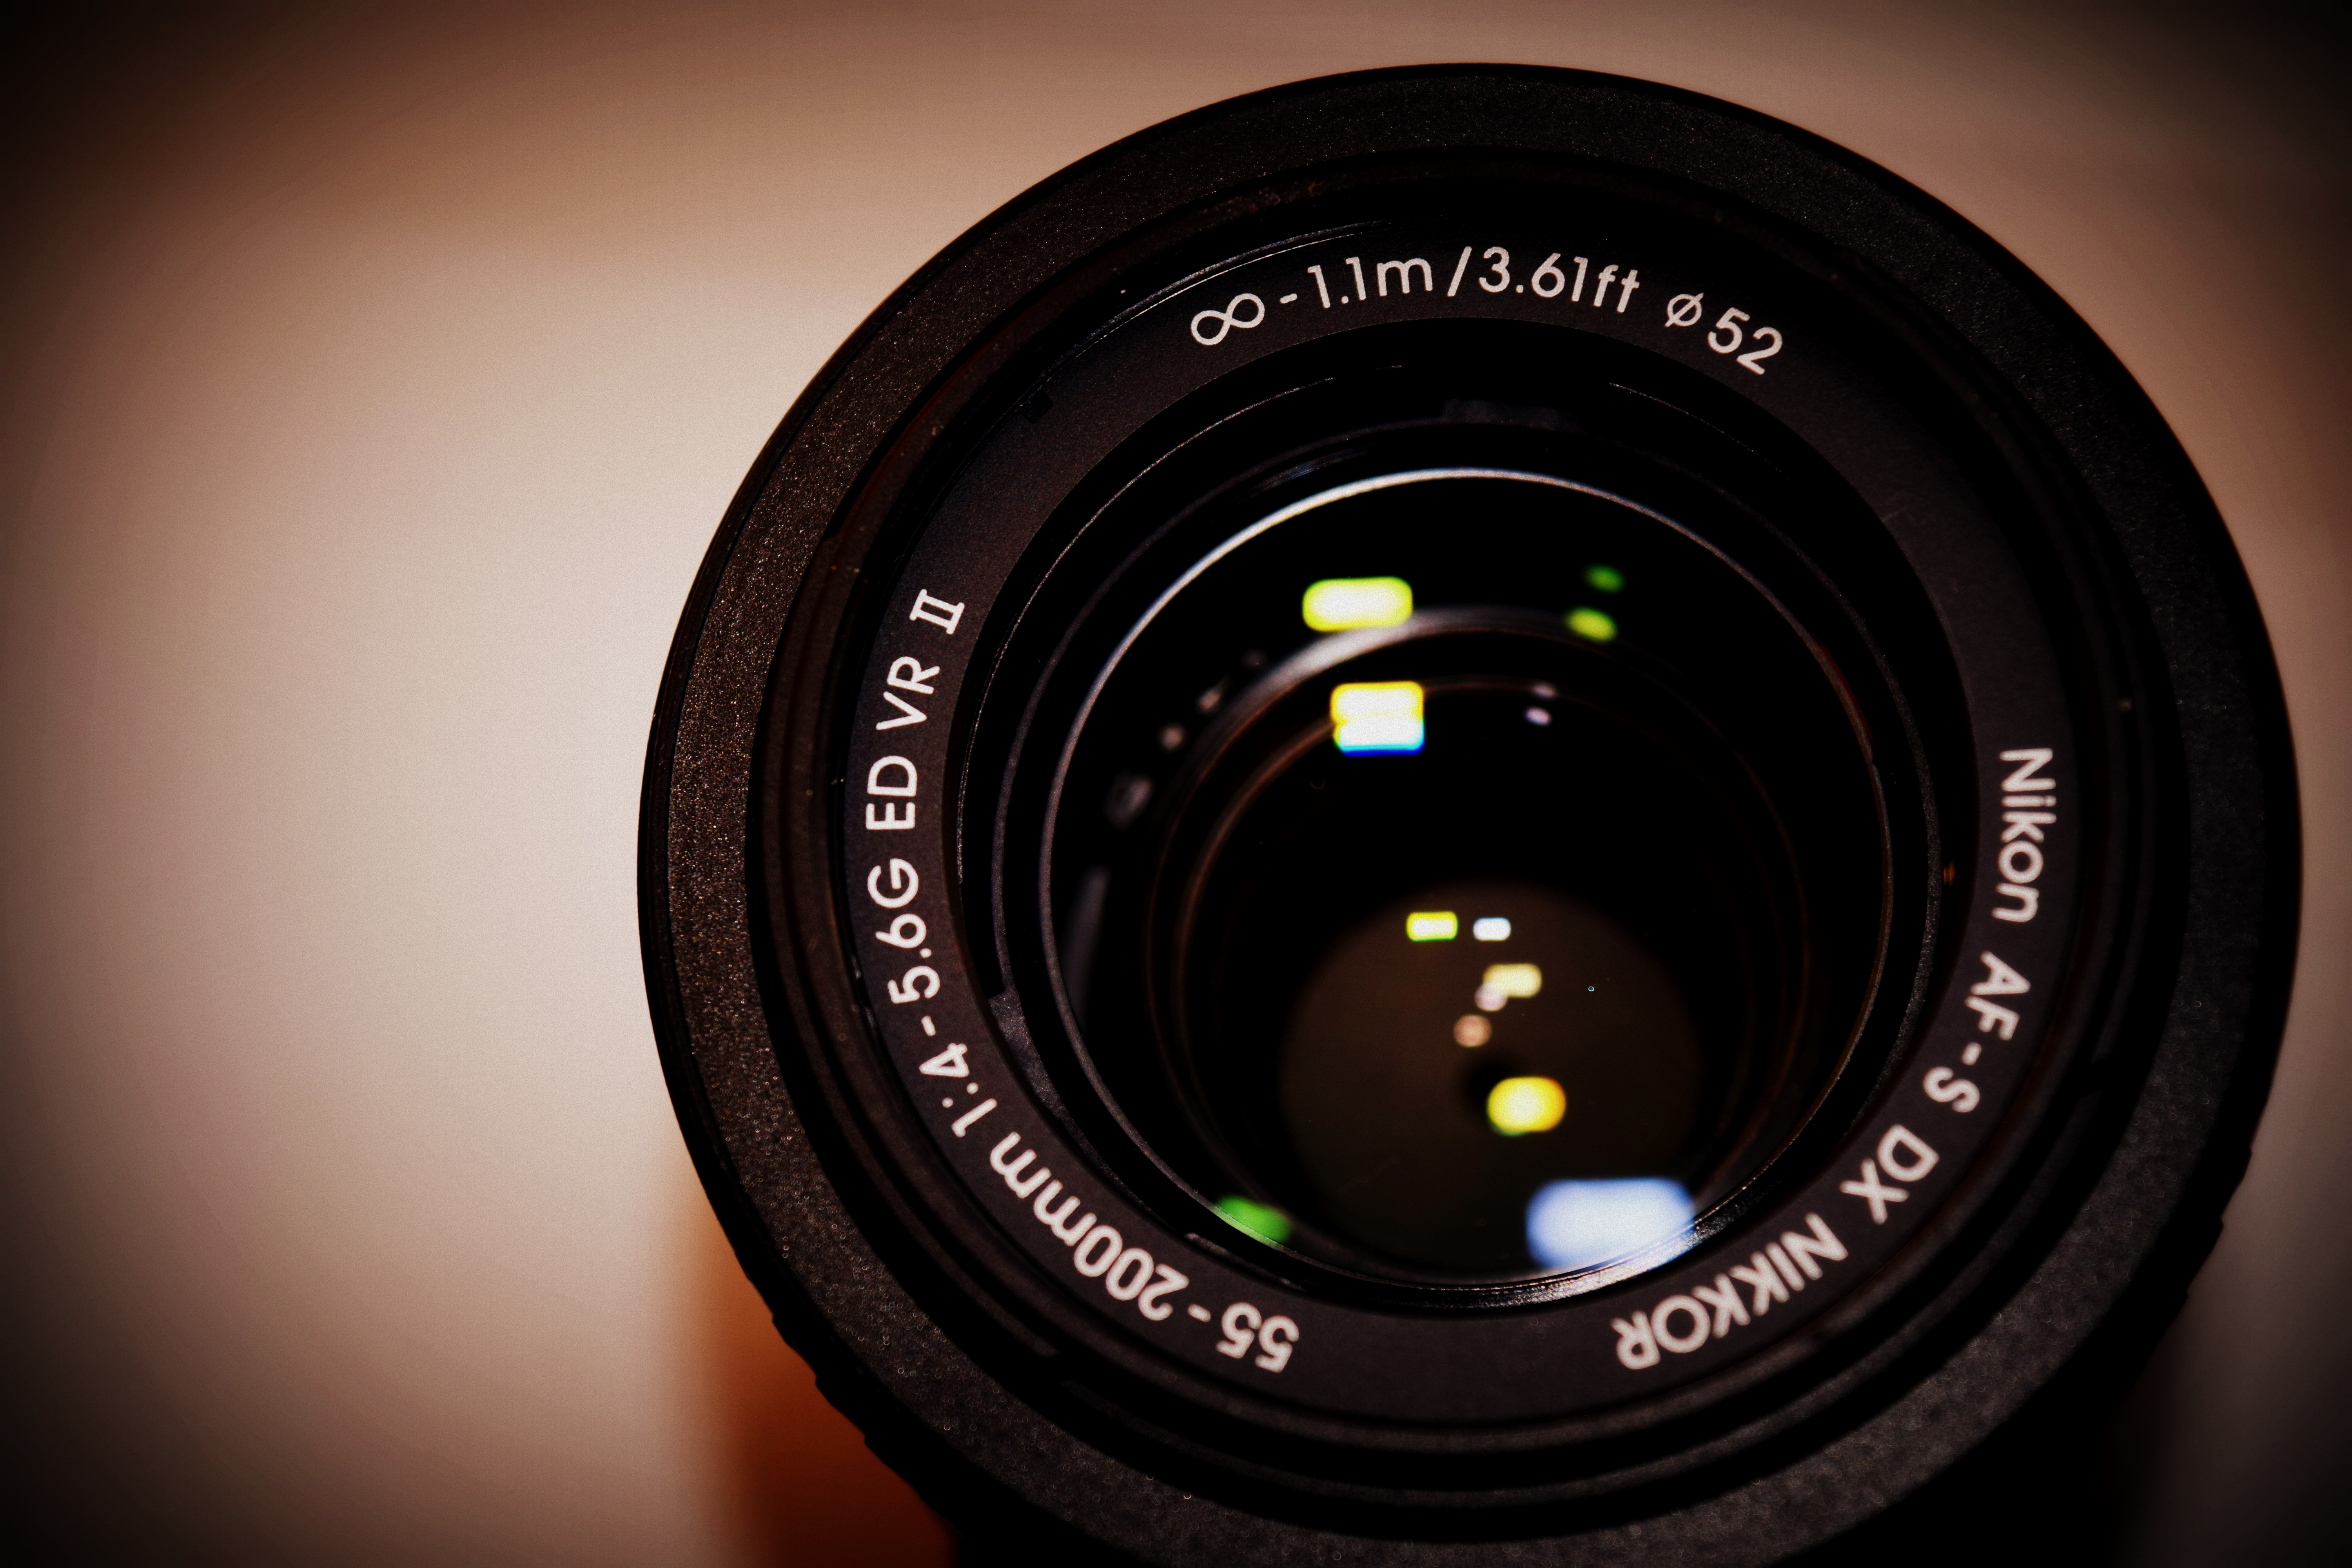
light, camera, photography, wheel, green, lens, color, nikon, black, circle, close up, reflex camera, digital camera, eye, camera lens, fisheye lens, digital slr, single lens reflex camera, cameras optics, mirrorless interchangeable lens camera